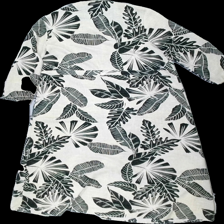
View: back
Type: Dress
Category: Ladies
Brand: Gina Tricot
Colors: Beige, Black
Material: 100% polyester
Pattern: Other
Cut: Regular
Size: 34
Season: All
Damage location: middle left
Damage 2 location: top right
Damage 3 location: bottom center
Price range: 50-100
Recommended usage: Reuse
Description: klänning med blad på, saknar snöre i midjan
Comment: saknar snöre i midjan